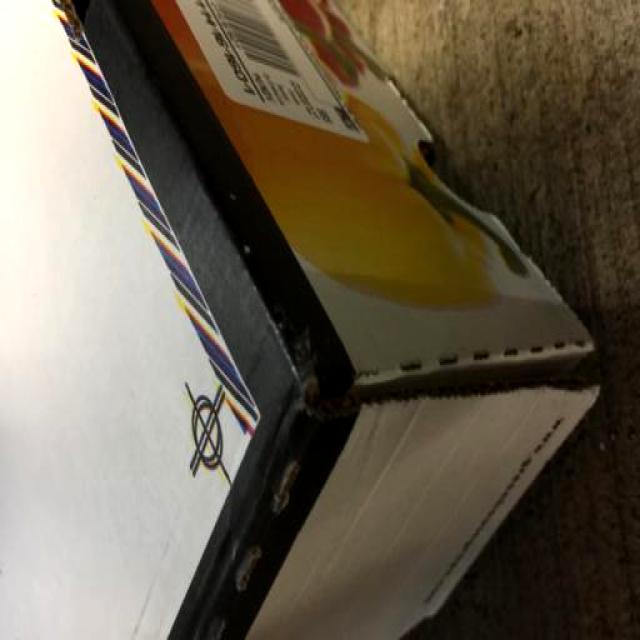
Label: Paper